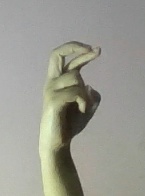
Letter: zay